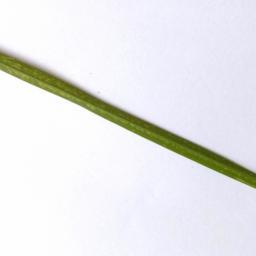
Label: Rice___Healthy